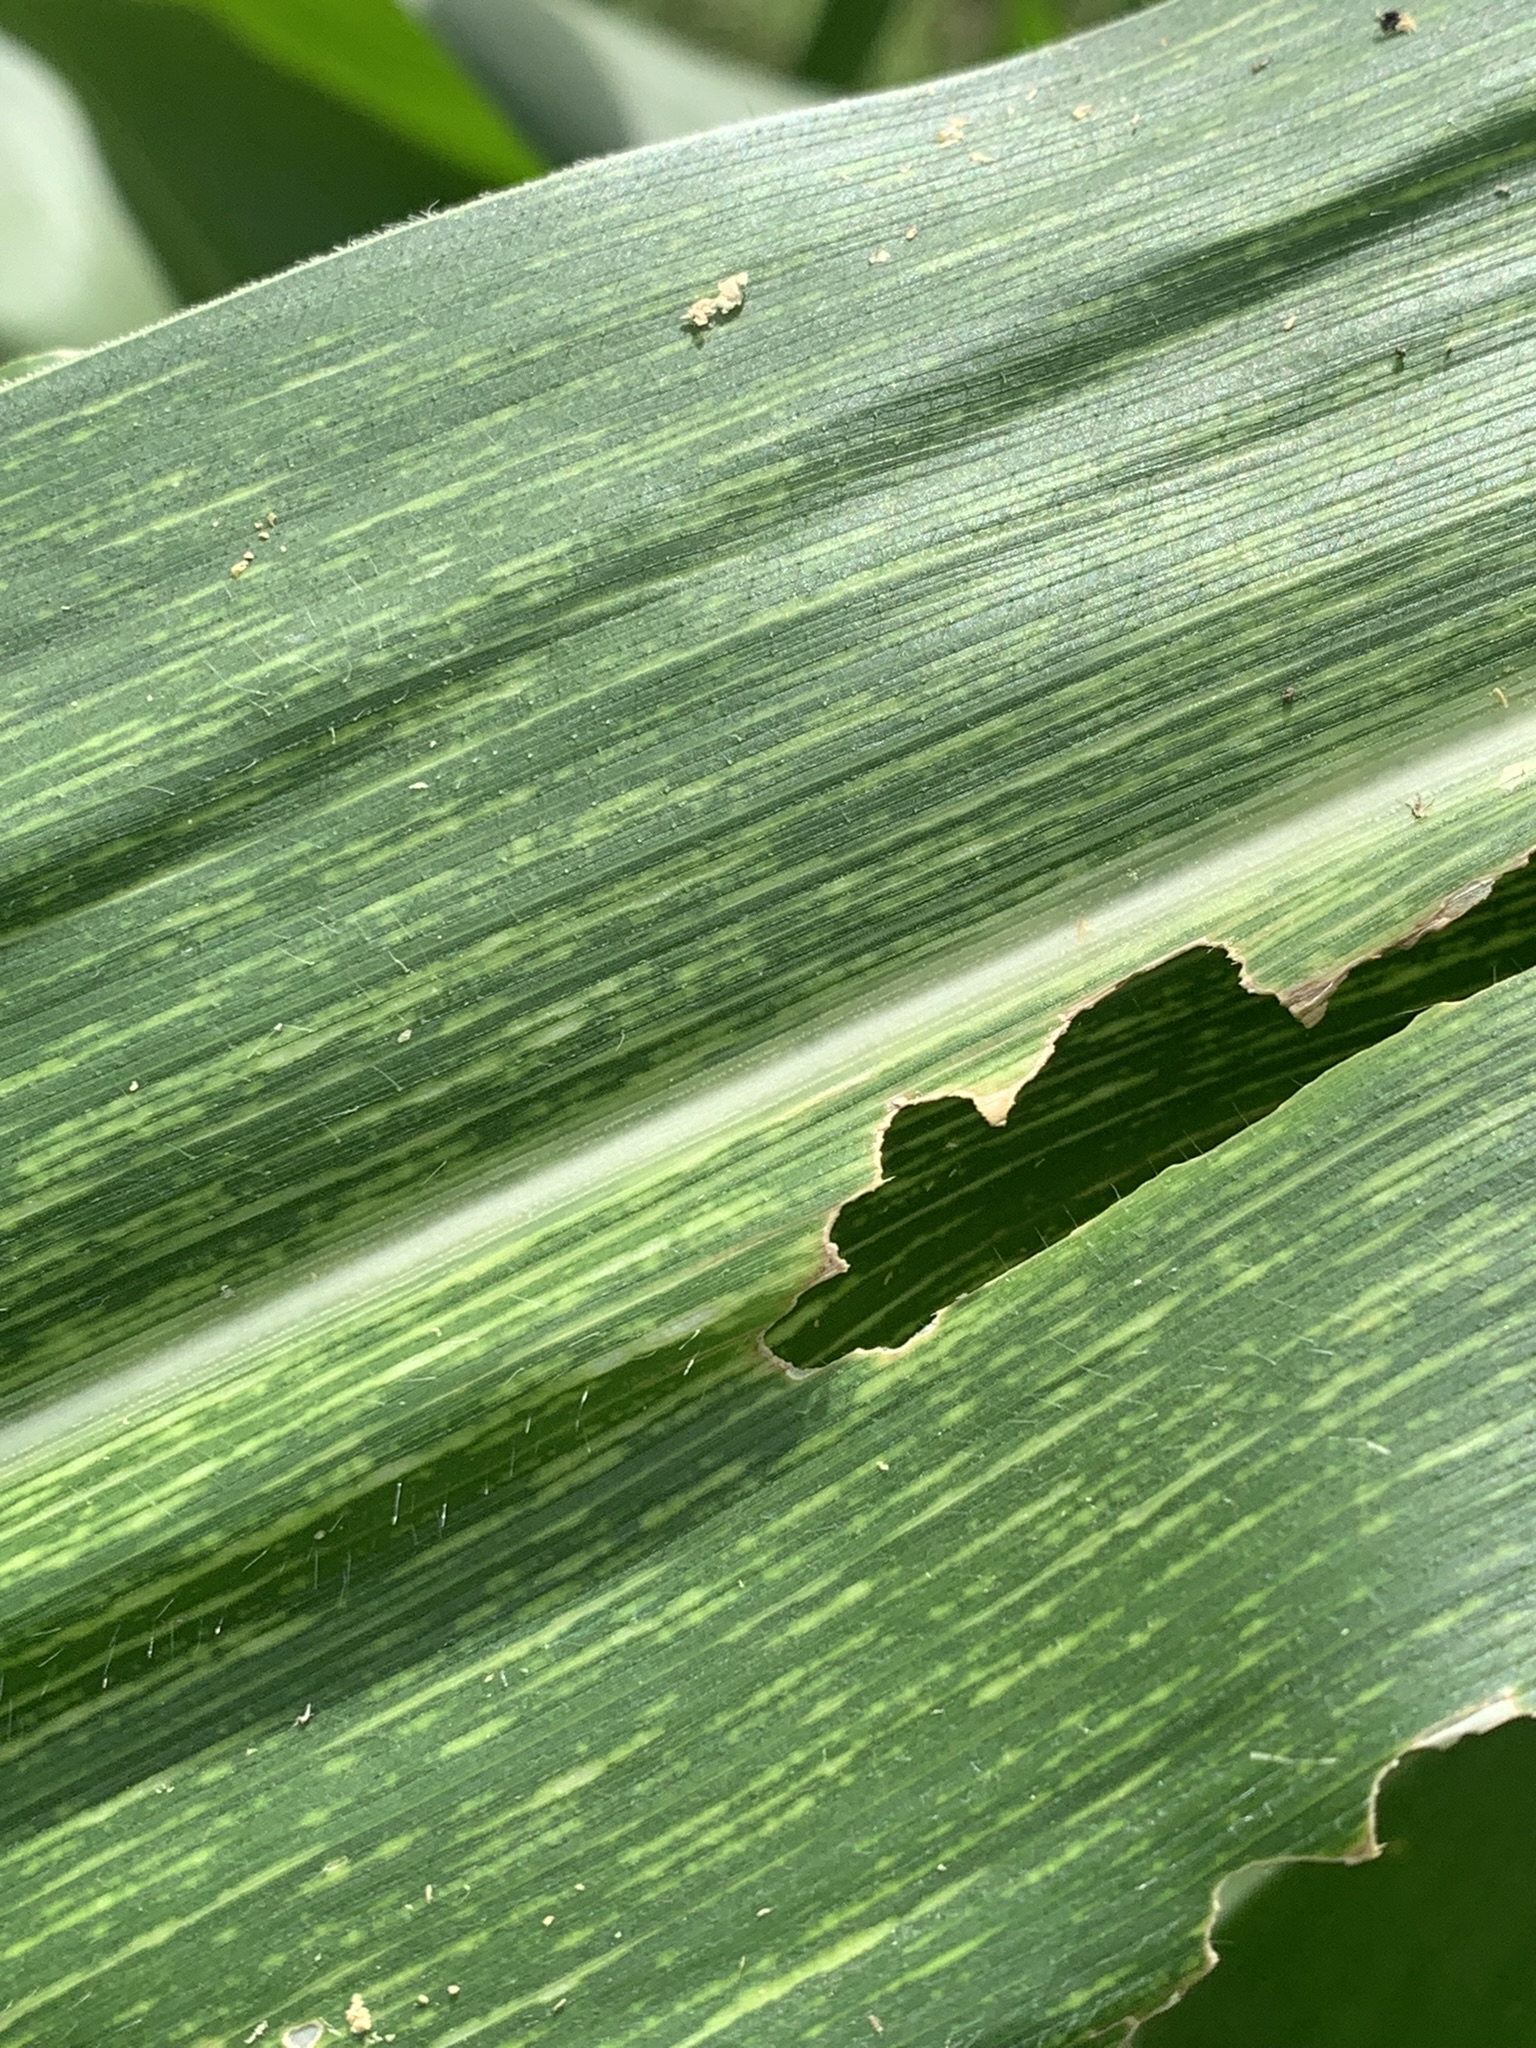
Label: MSV